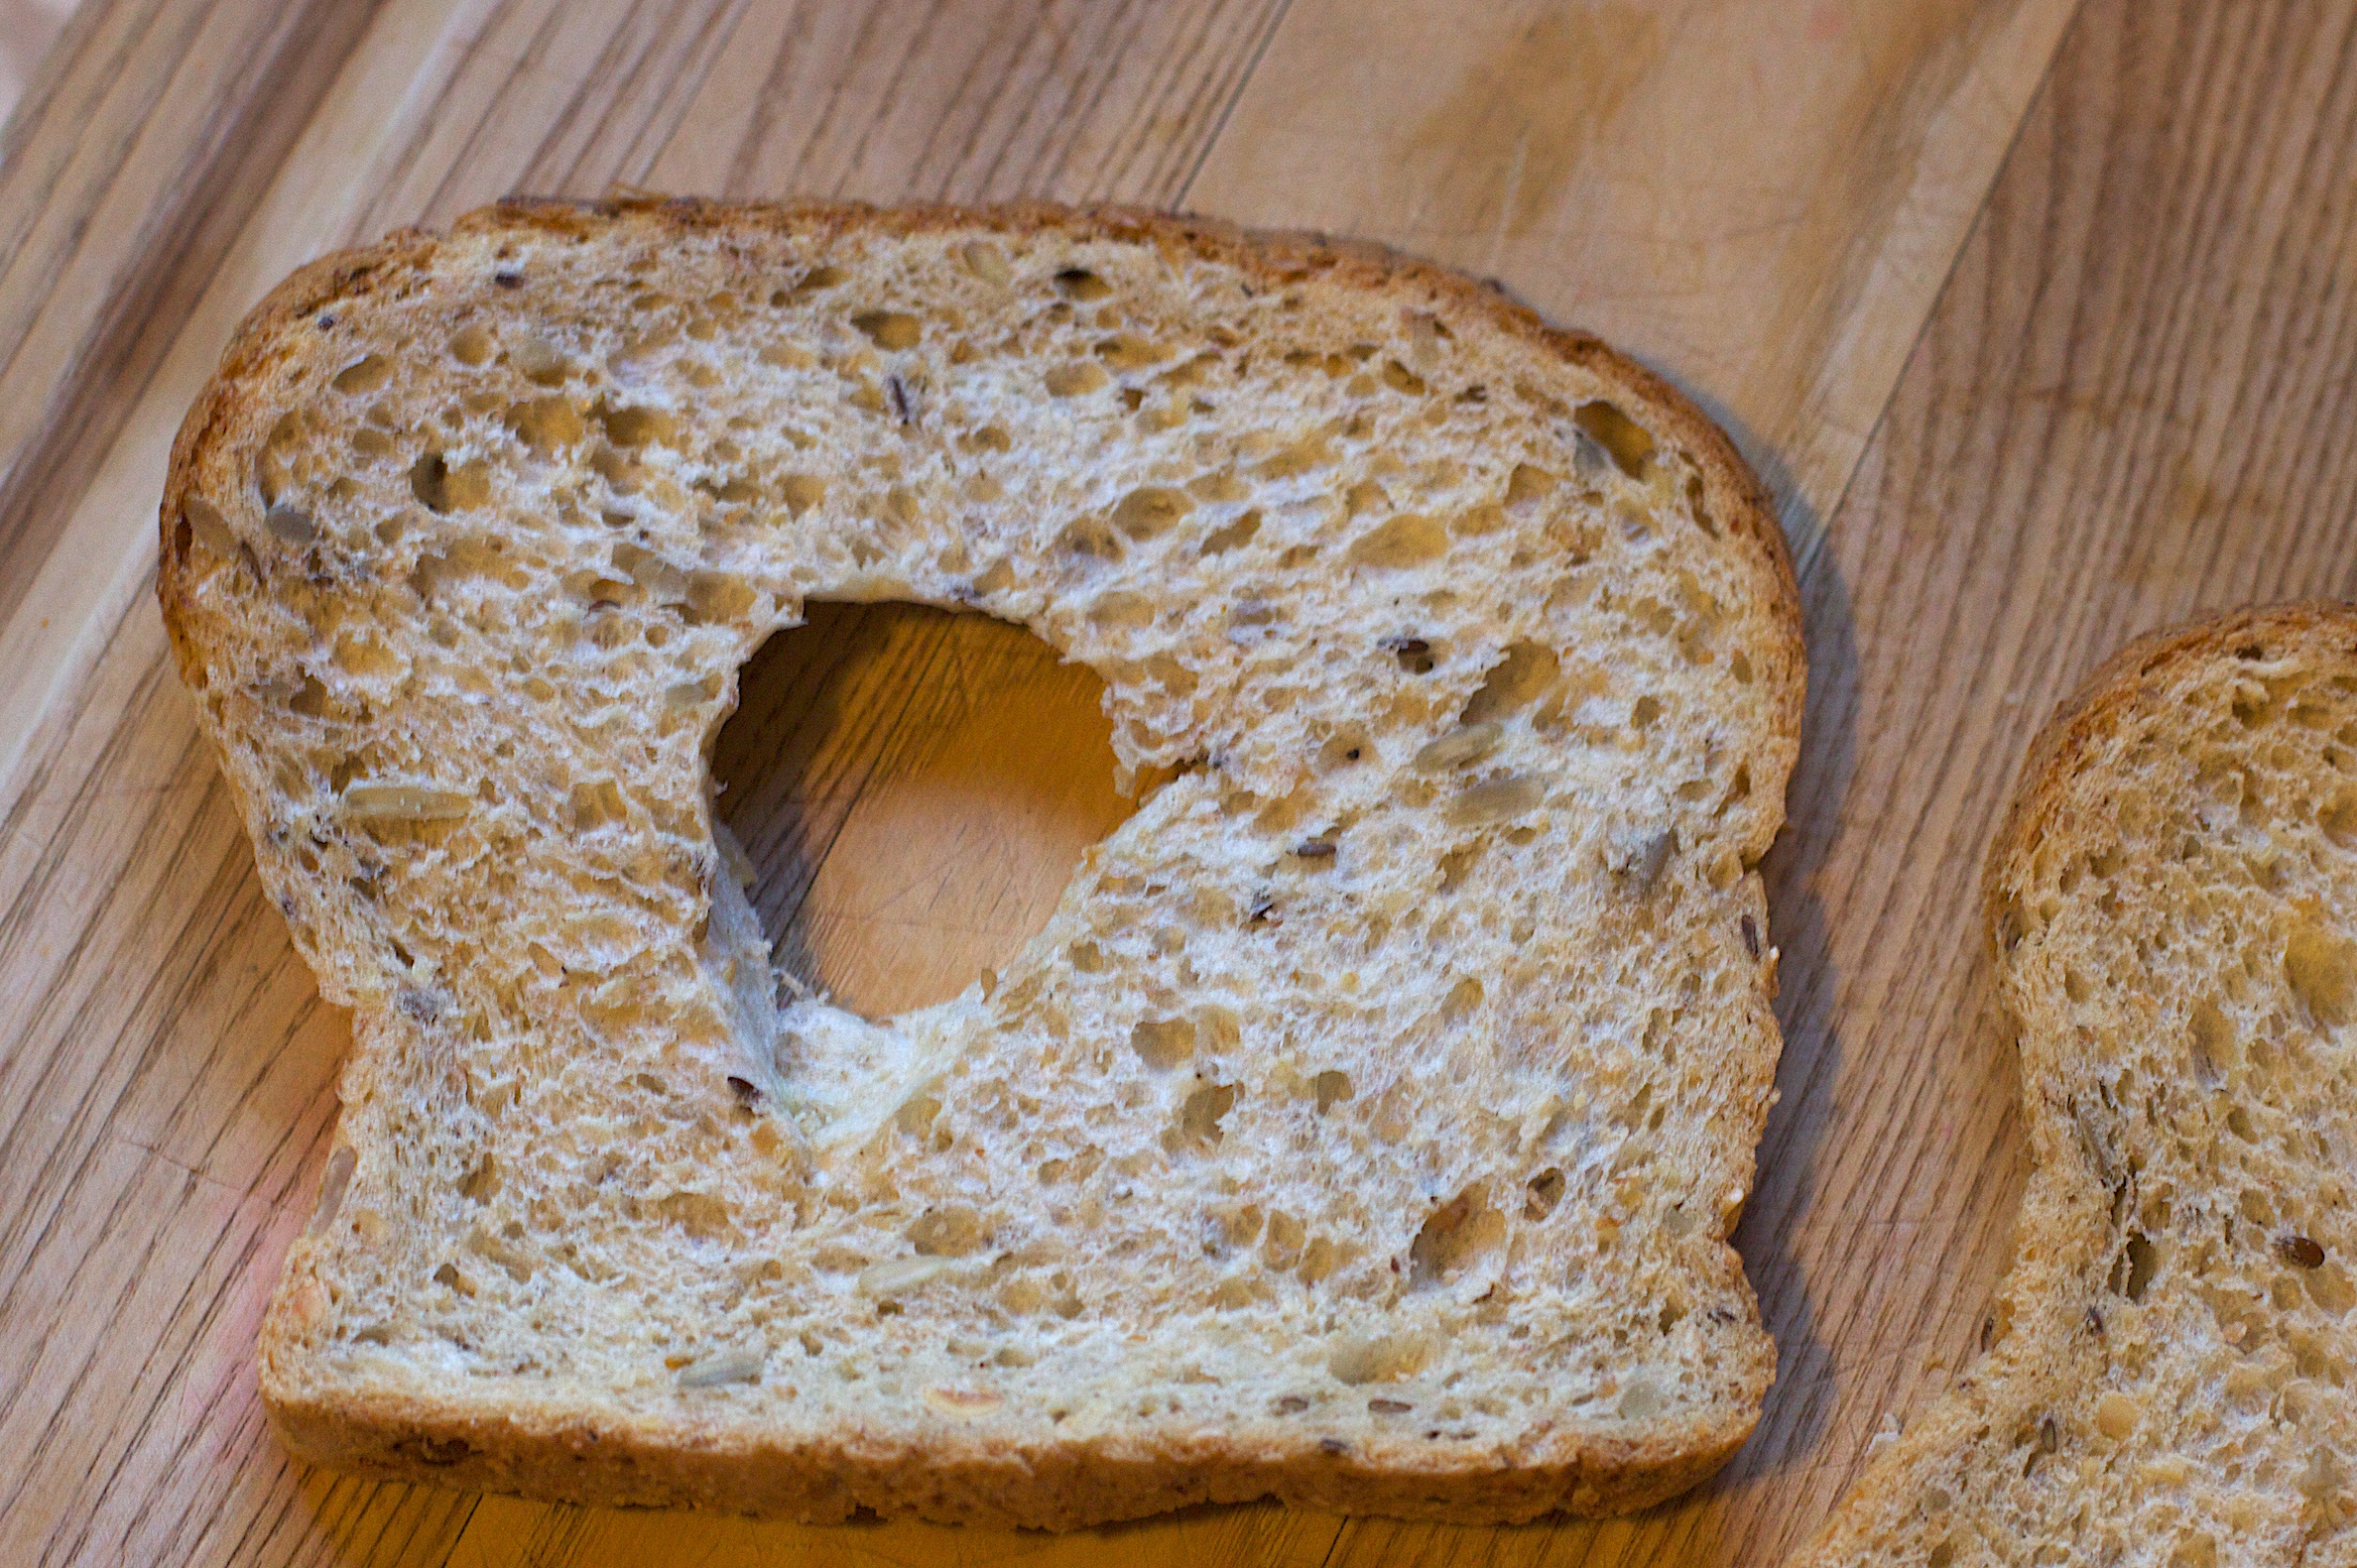
food, baking, bread, sourdough, rye, ciabatta, baked goods, brown bread, beer bread, rye bread, grass family, whole grain, sliced bread